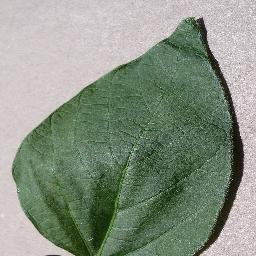
Label: Soybean___healthy